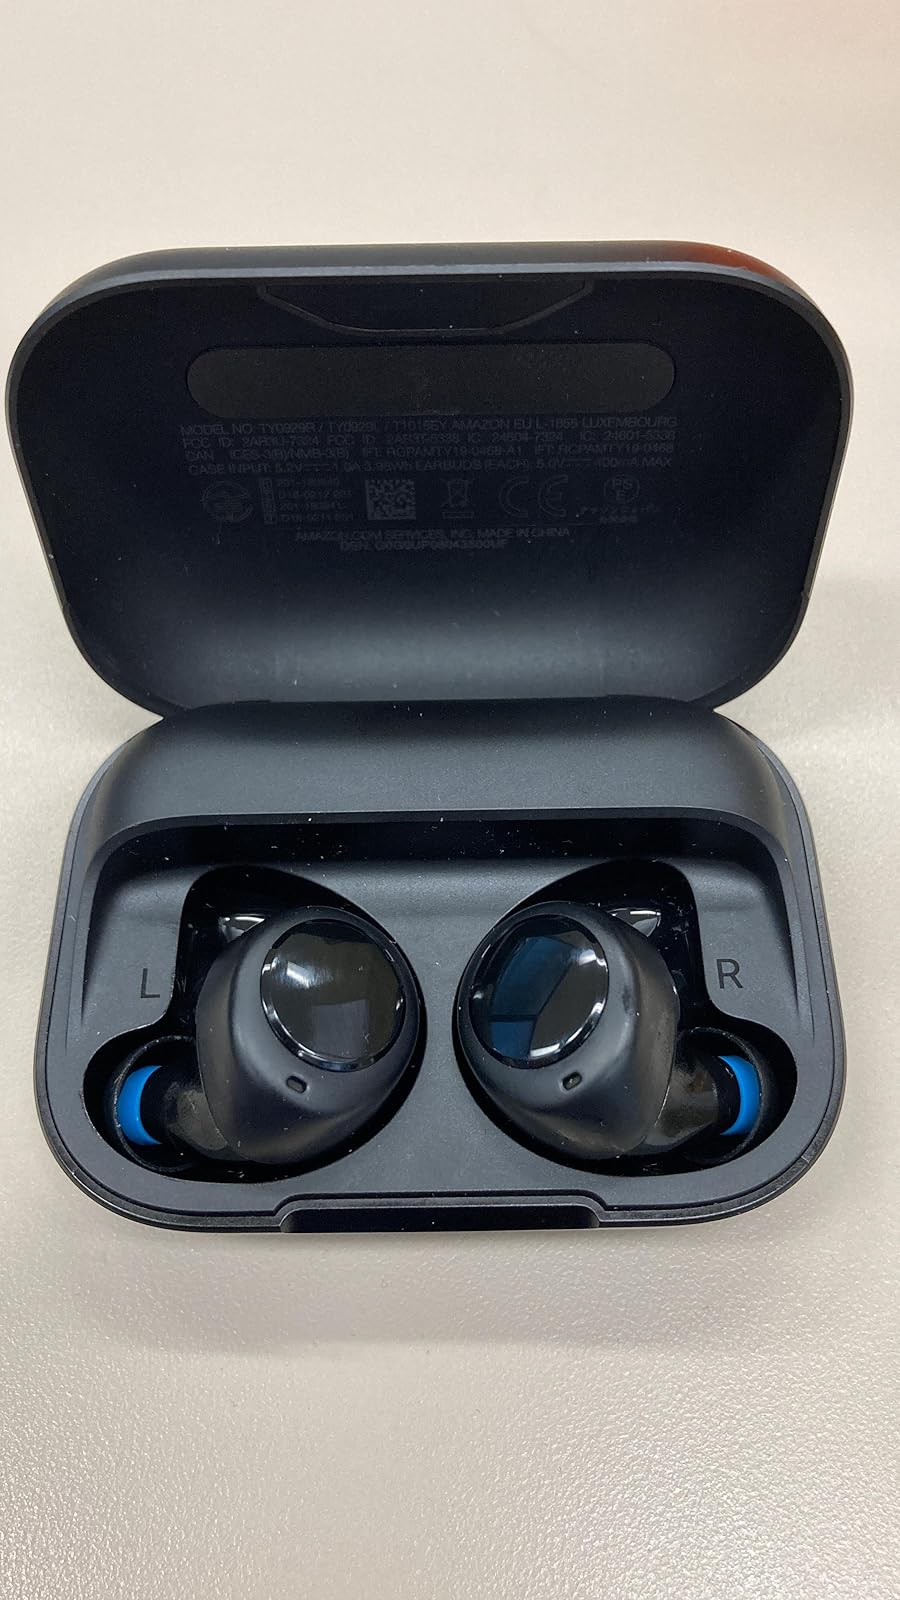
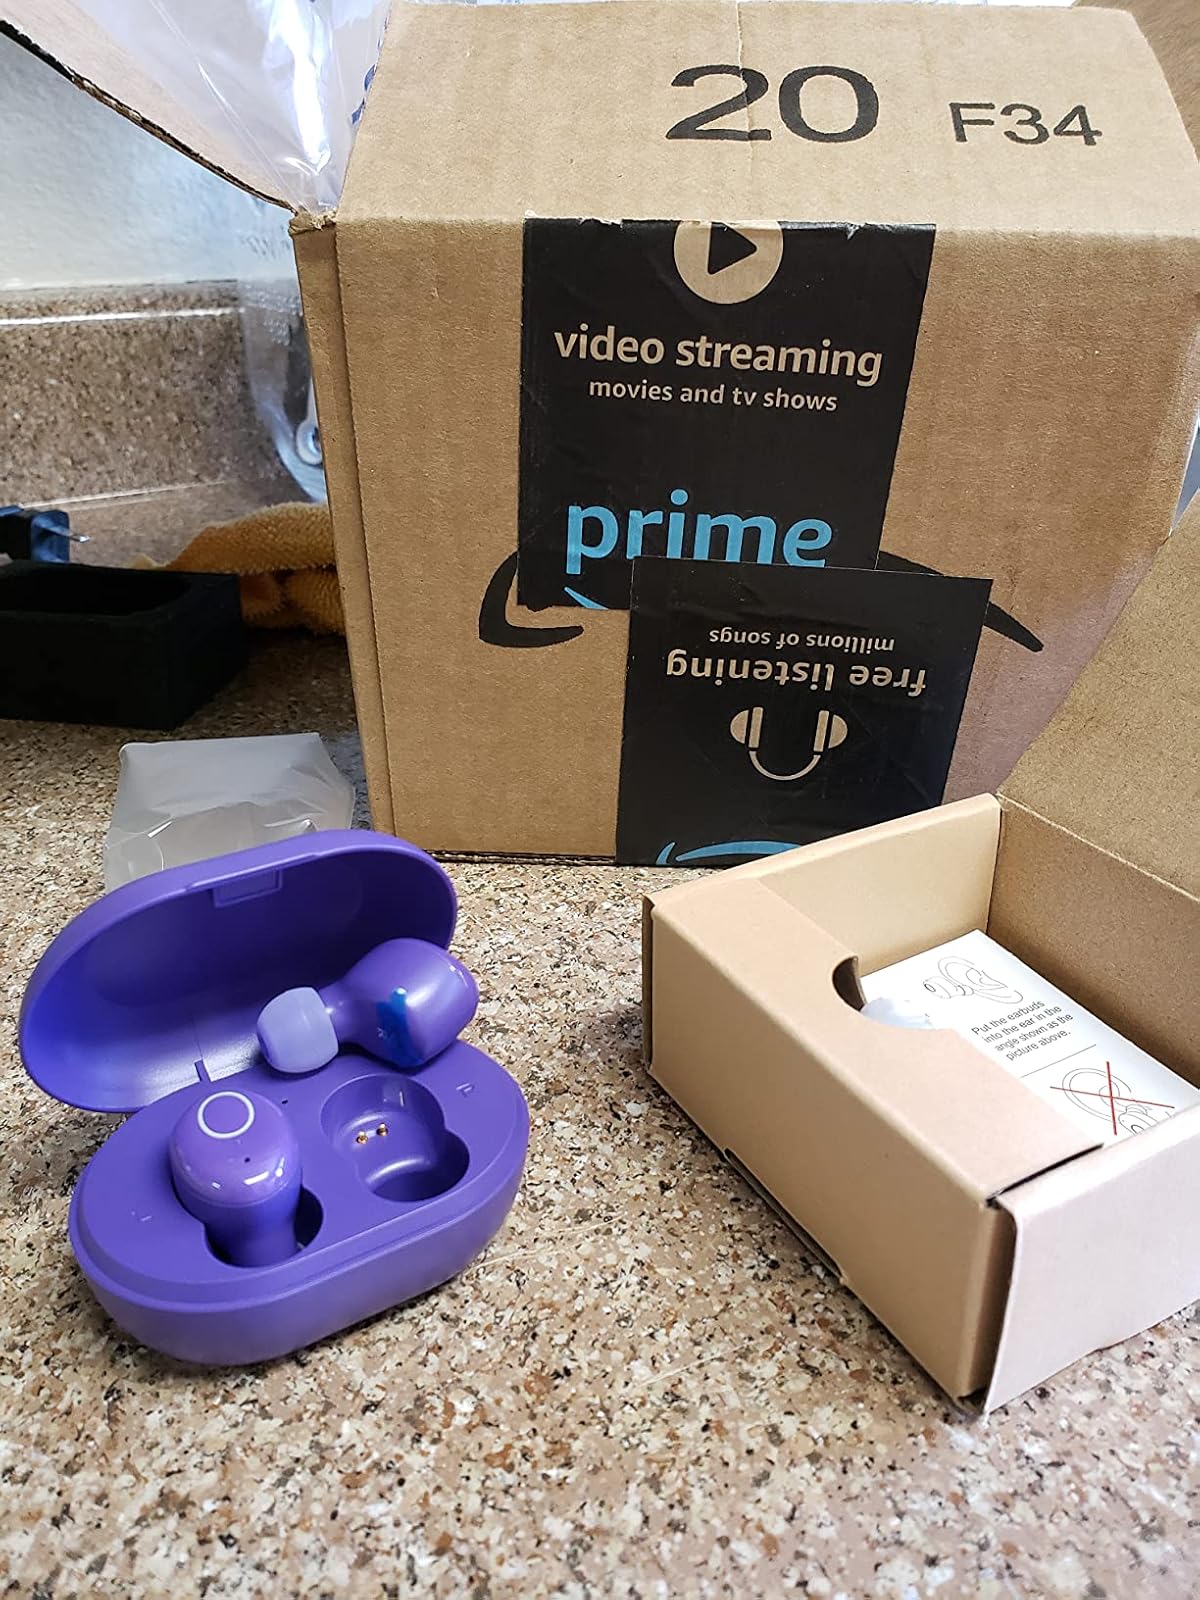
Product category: earbuds
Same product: no